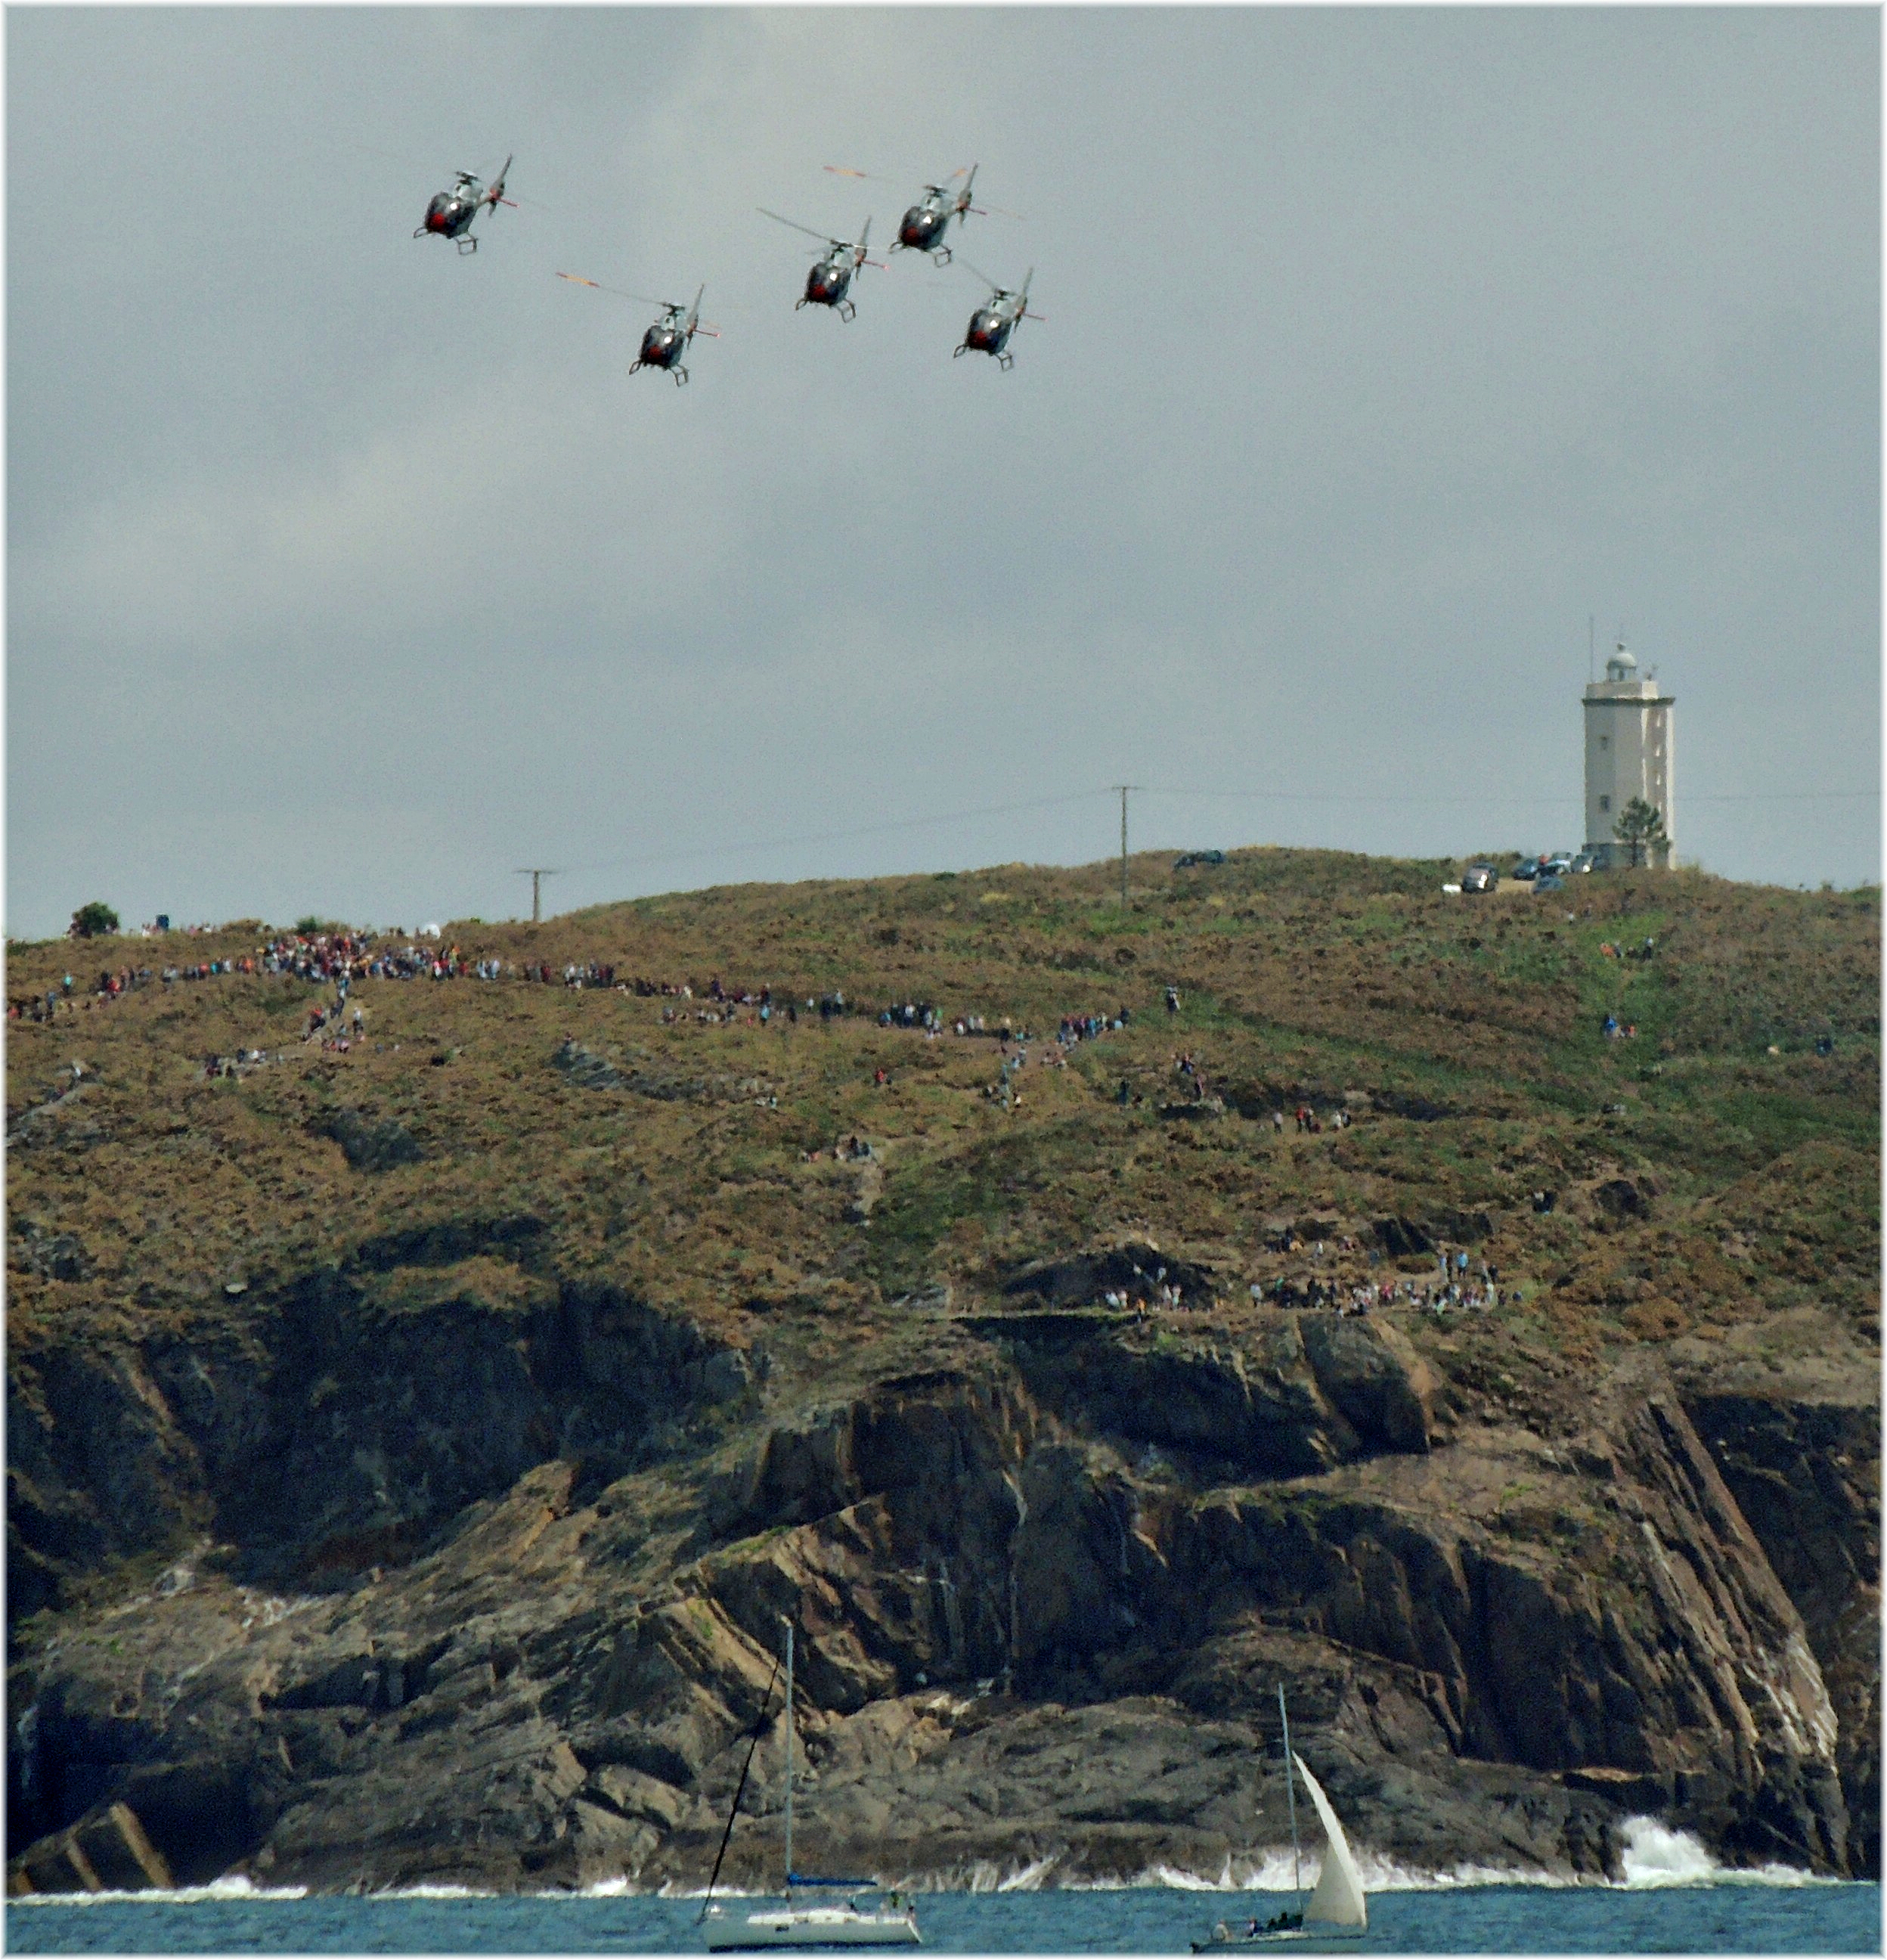
sea, coast, wind, vehicle, tower, bay, cape